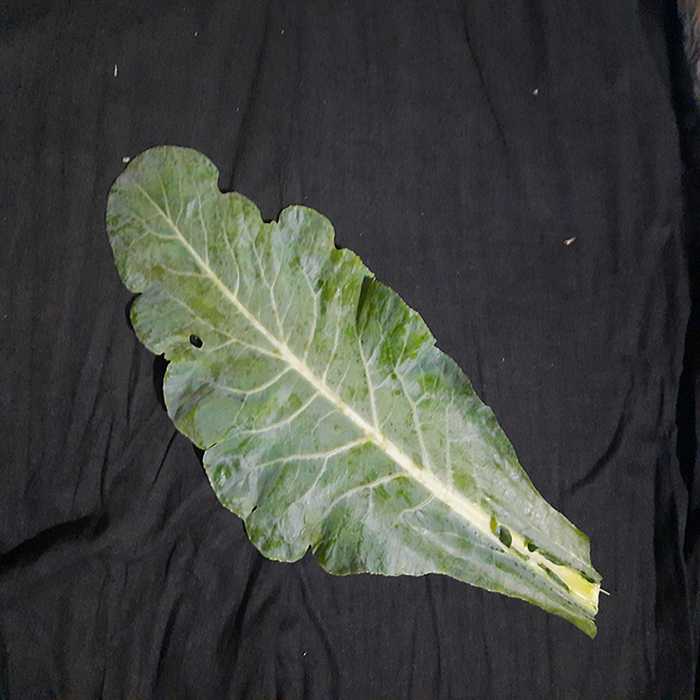
Plant: Cauliflower
Label: Fresh leaf